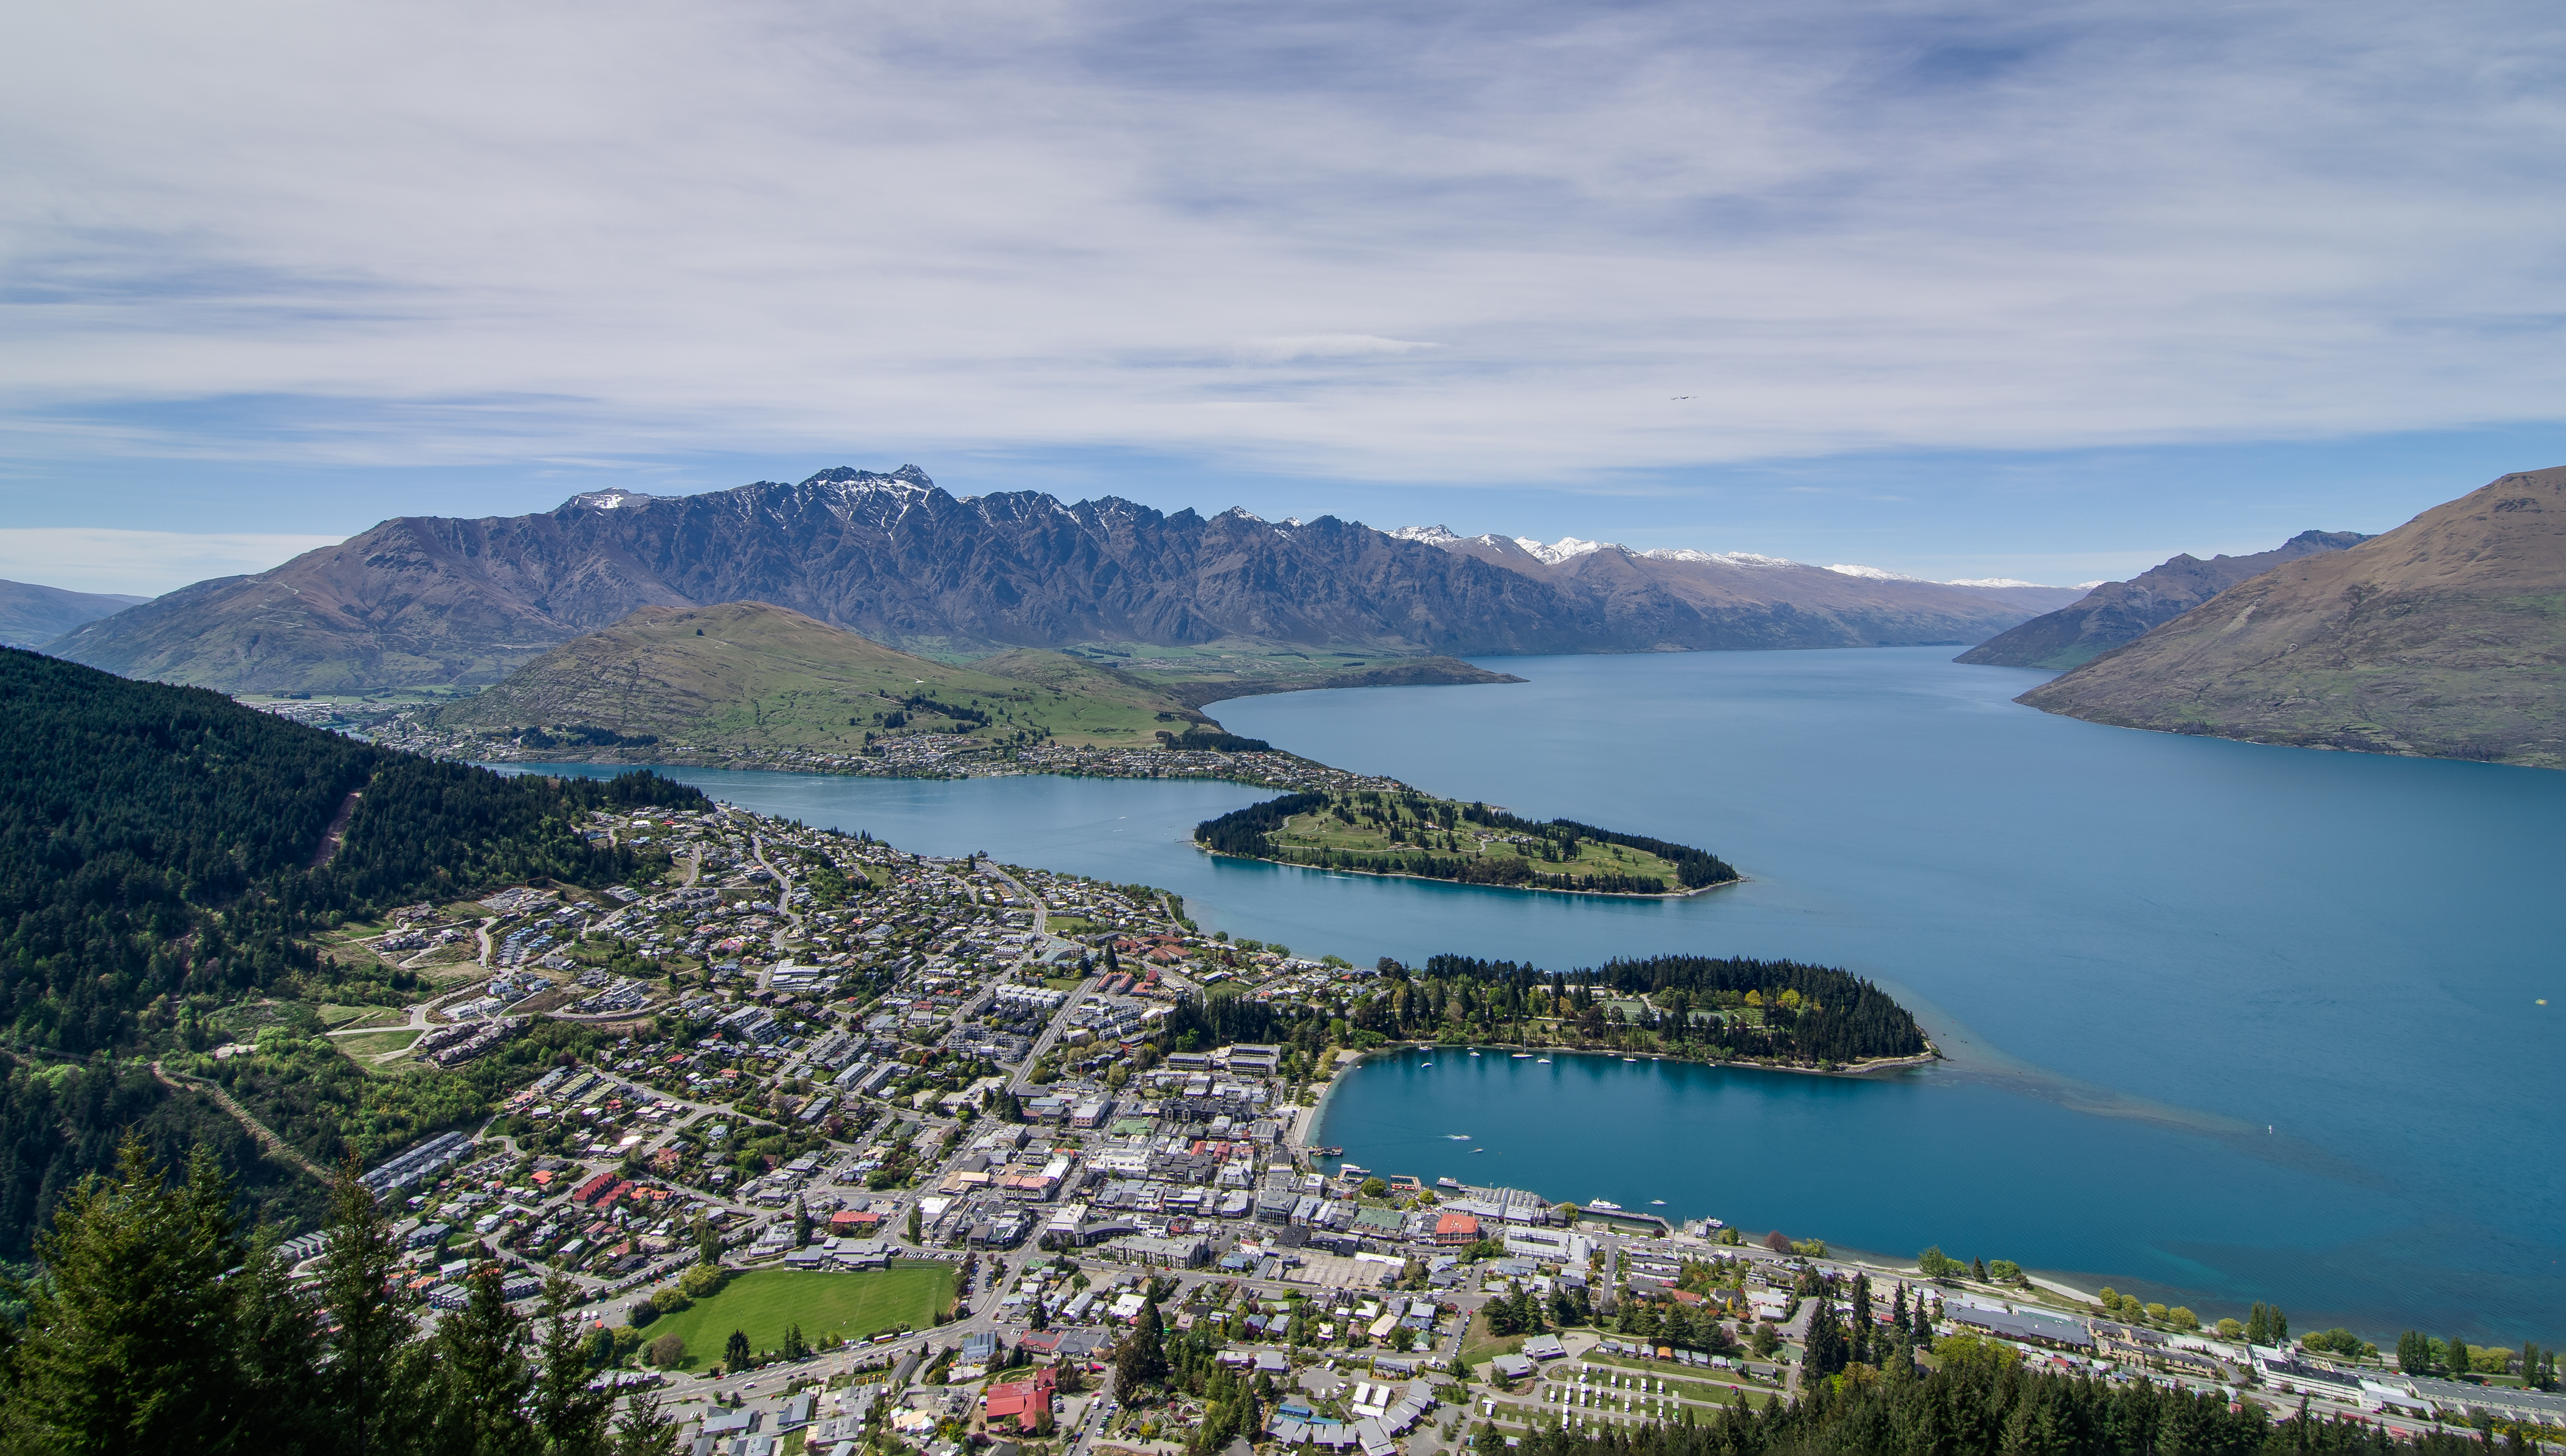
landscape, sea, coast, mountain, lake, mountain range, bay, fjord, reservoir, body of water, queenstown, loch, aerial photography